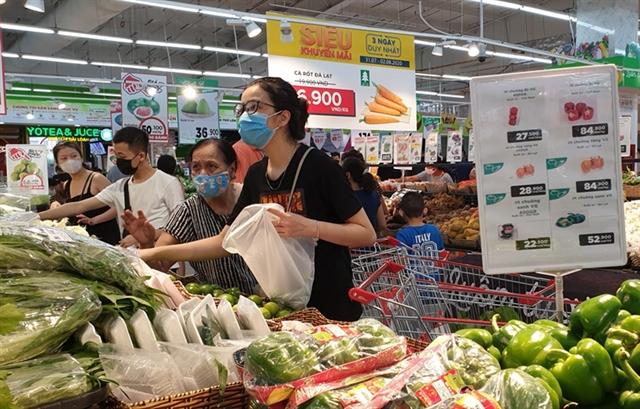
cô gái đeo kính đang đứng bên những chiếc xe đẩy siêu thị